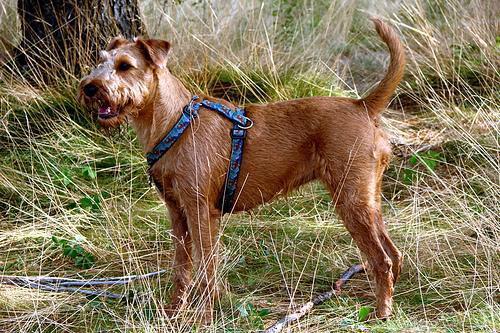
Irish_terrier